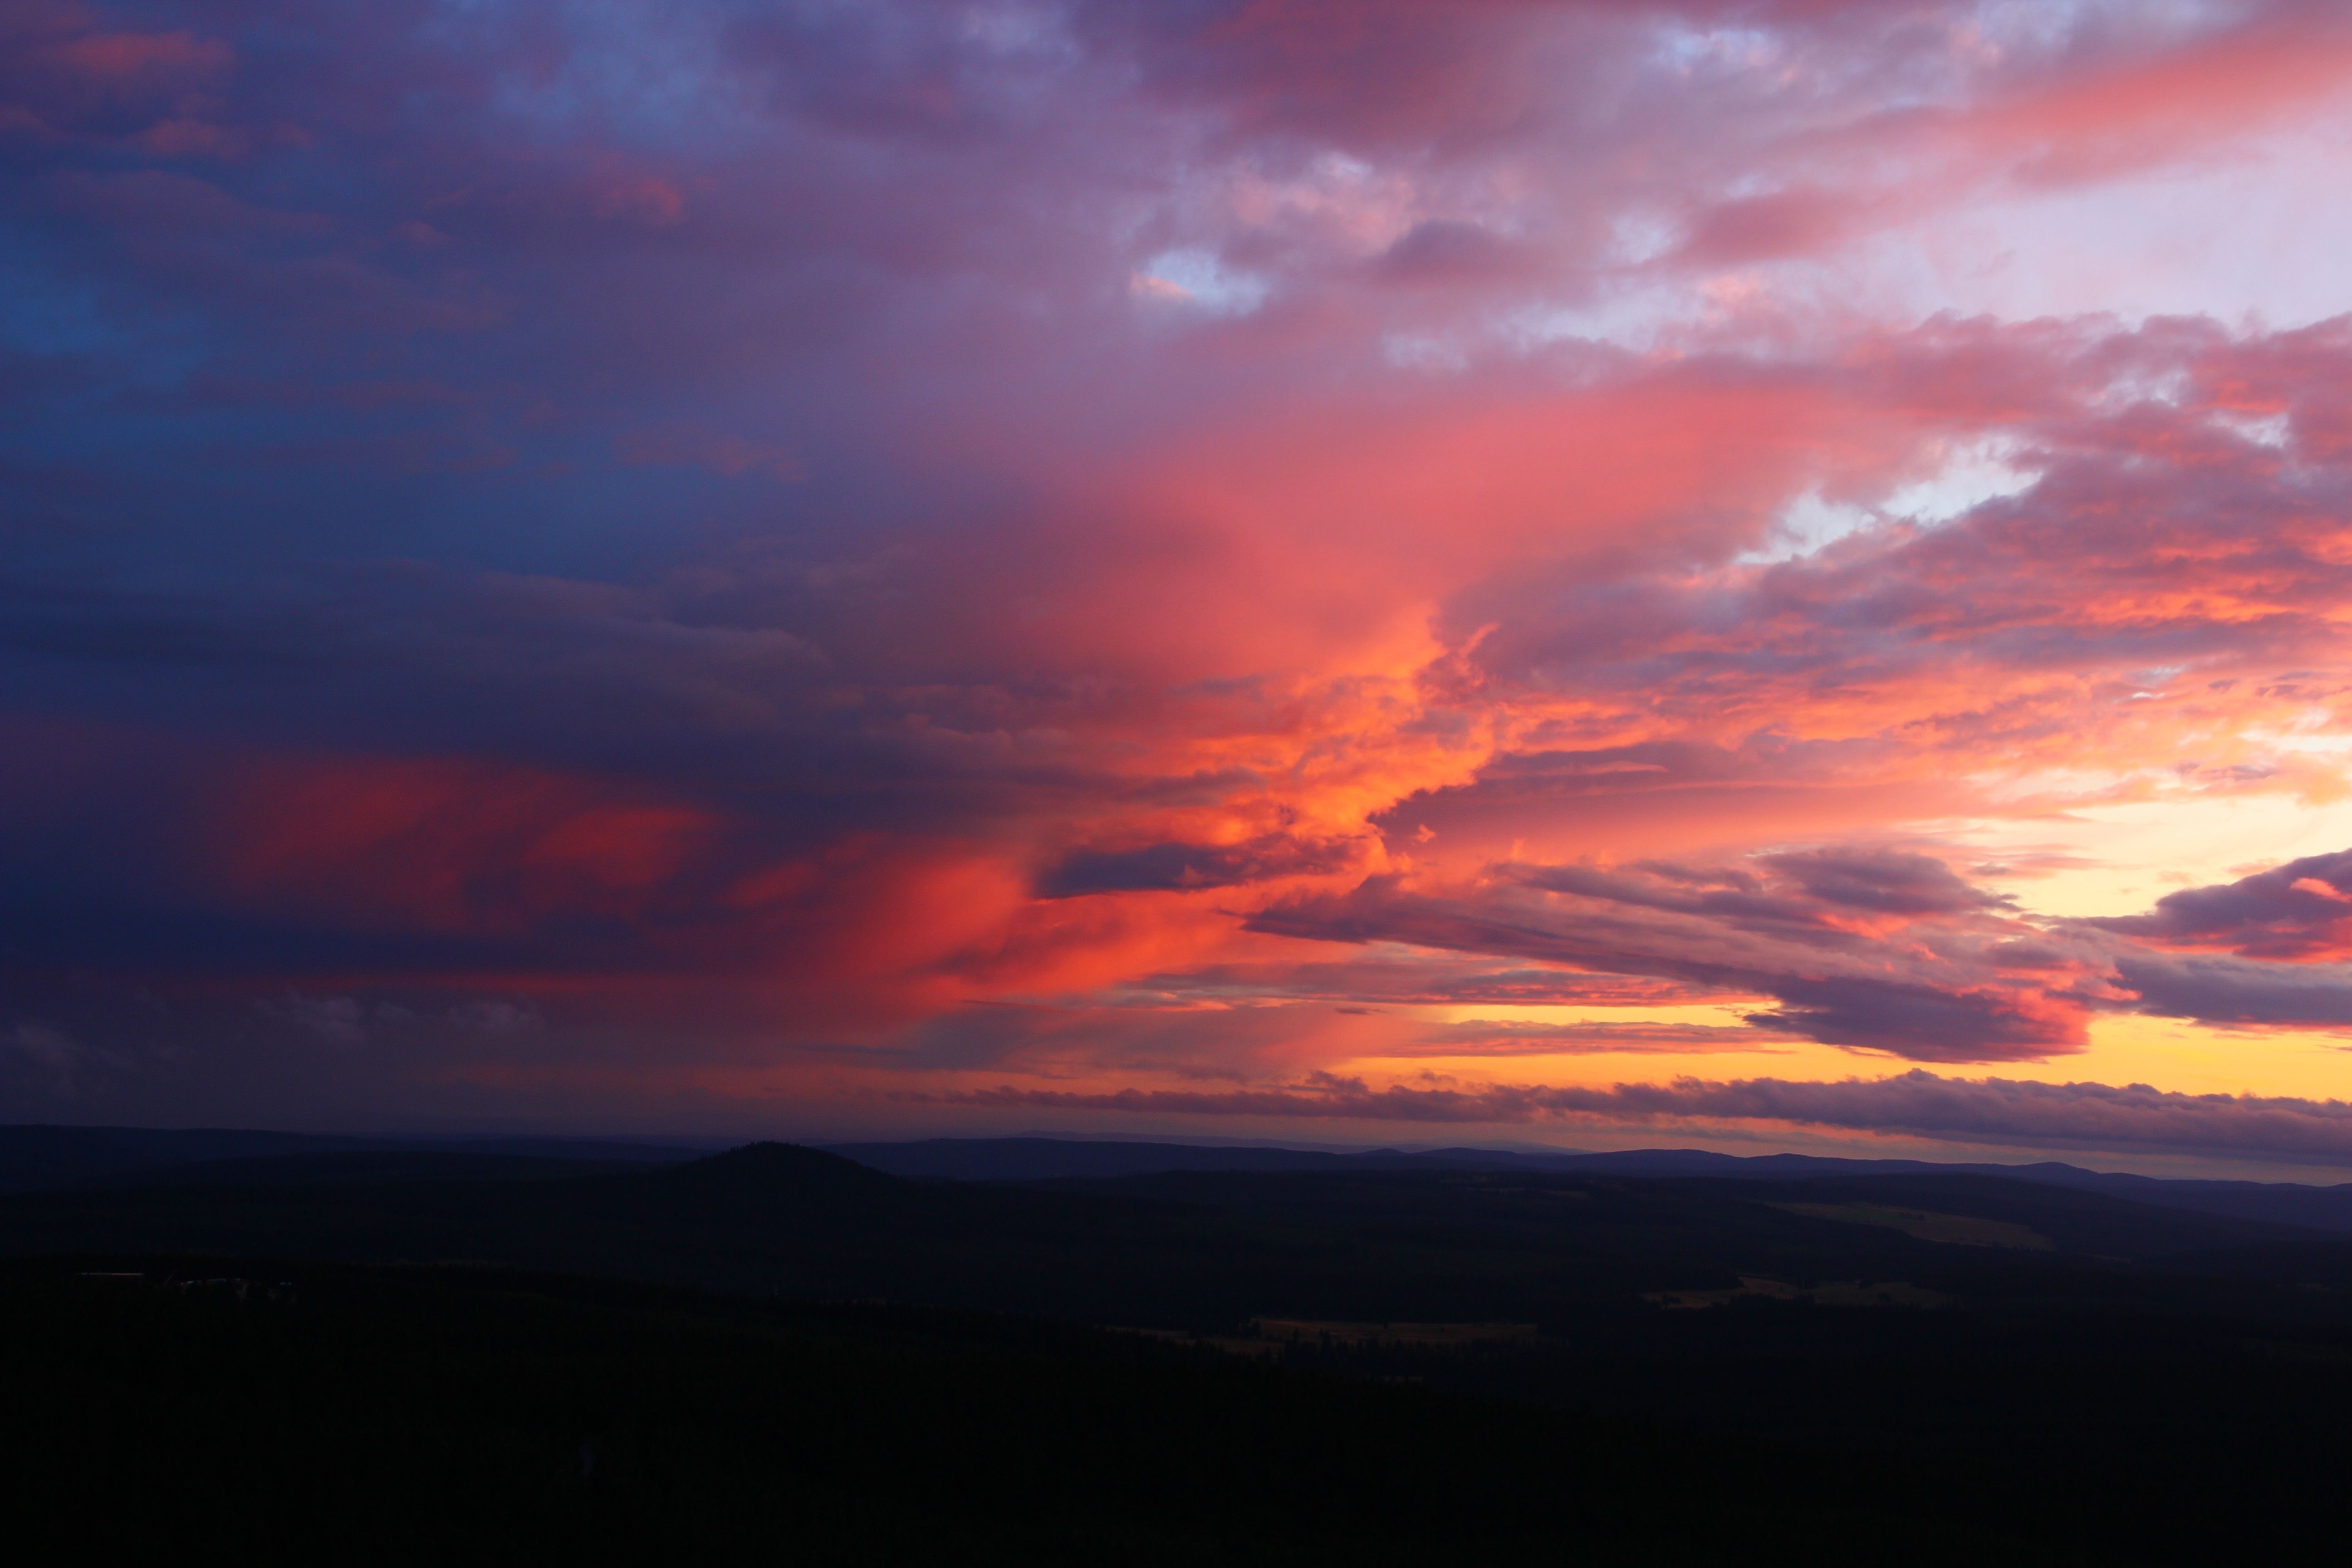
landscape, nature, horizon, cloud, sky, sunrise, sunset, morning, dawn, atmosphere, dusk, evening, cumulus, clouds, thunderstorm, afterglow, ore mountains, fichtelberg, red sky at morning